Transport in Ghana

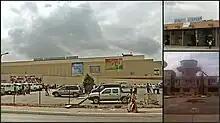
Kotoka International Airport in Accra, Kumasi International Airport in Kumasi, and Sekondi-Takoradi Airport in Sekondi-Takoradi.

There are ports on the Atlantic Ocean at Takoradi and Tema. Tema Port in South Ghana, officially opened in 1962, is the bigger of the two seaports in Ghana, and is Africa's largest harbour. It has a water-enclosed area of and a total land area of . Apart from handling goods for Ghana, it is also a traffic junction, where goods are transhipped, and transit cargo destined for the landlocked countries to the north of Ghana.